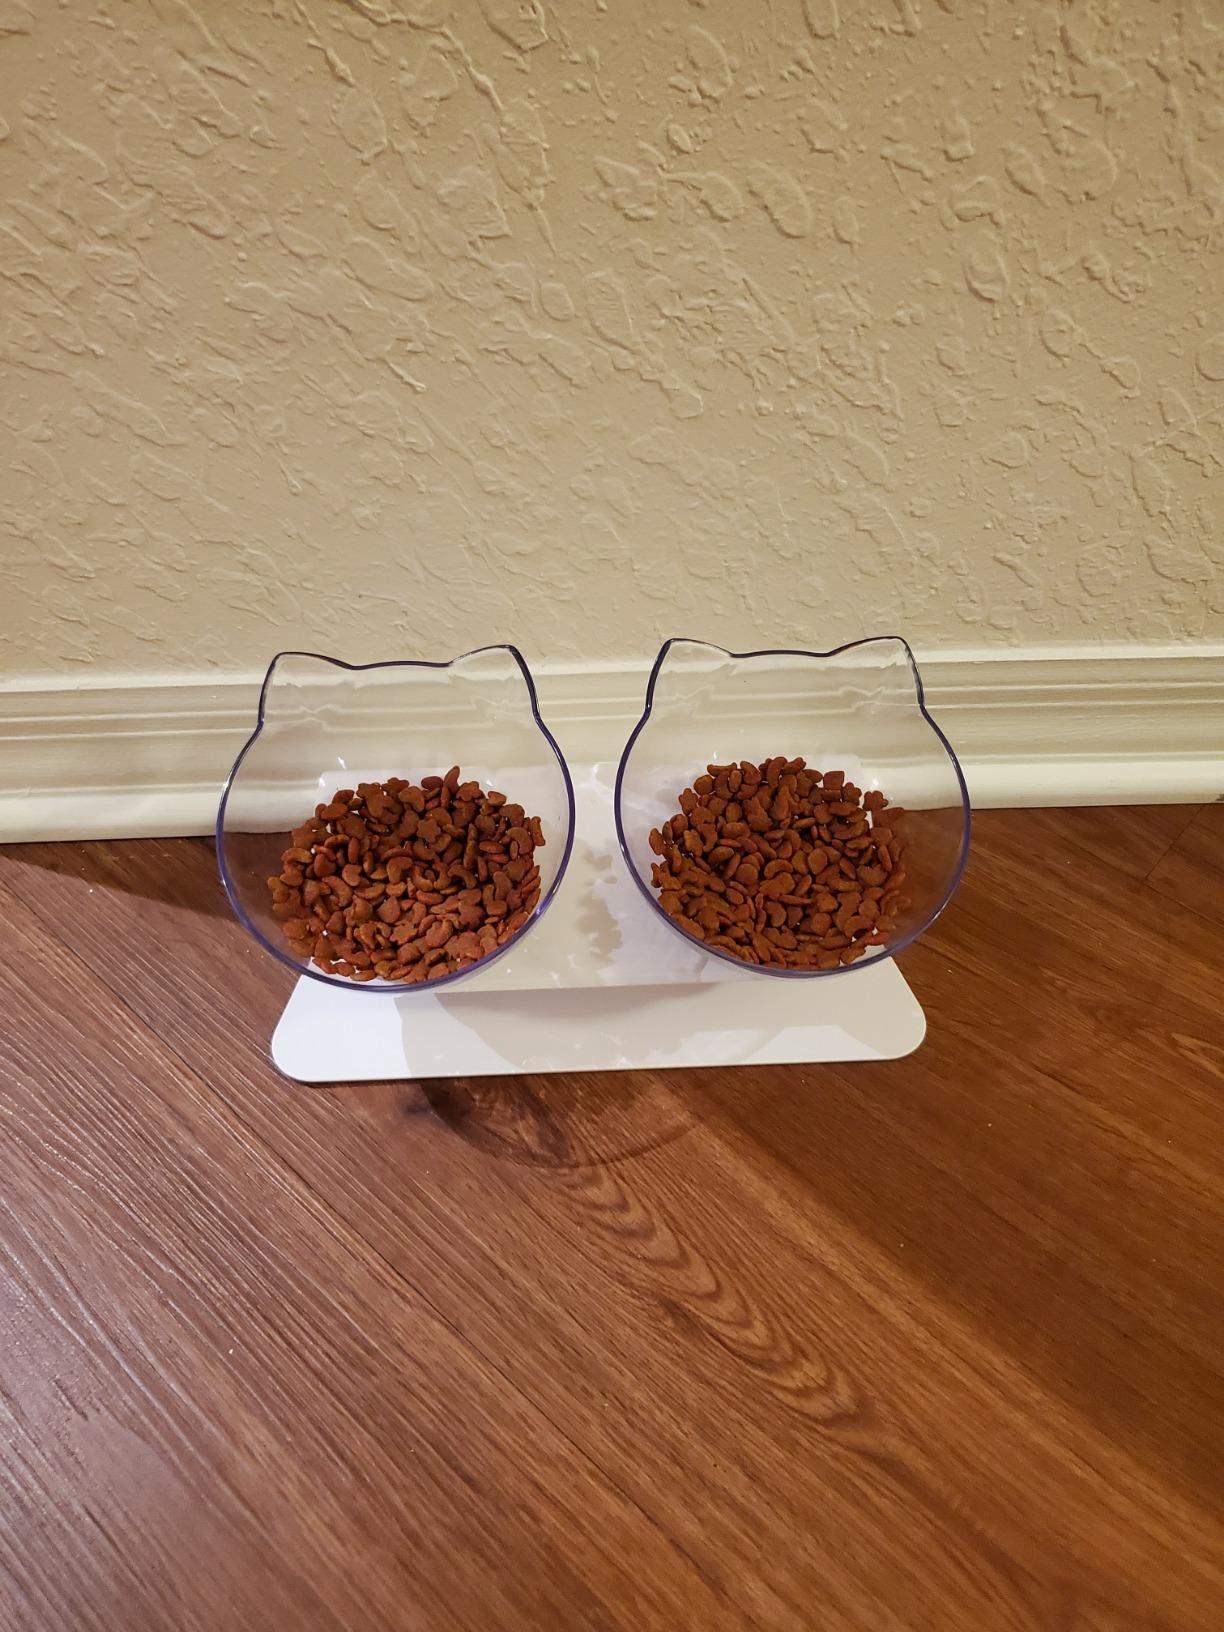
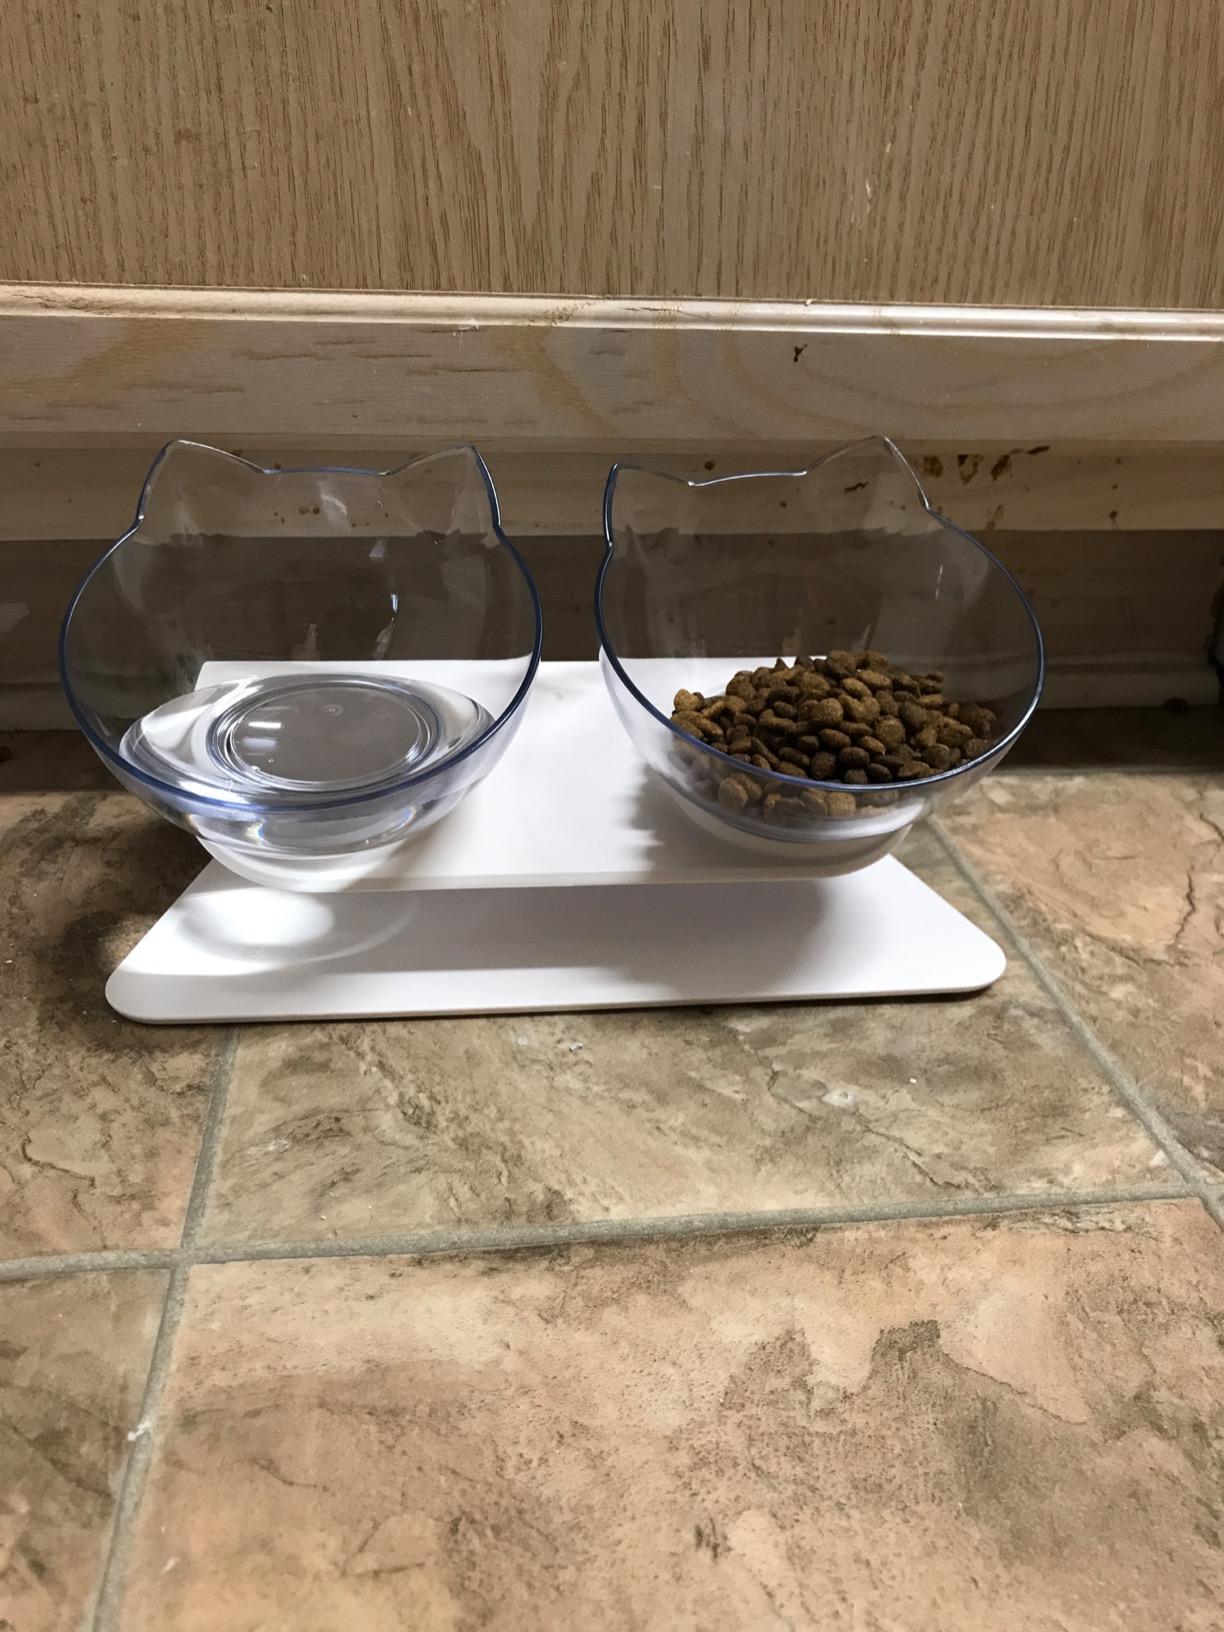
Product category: items_bowl
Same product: yes